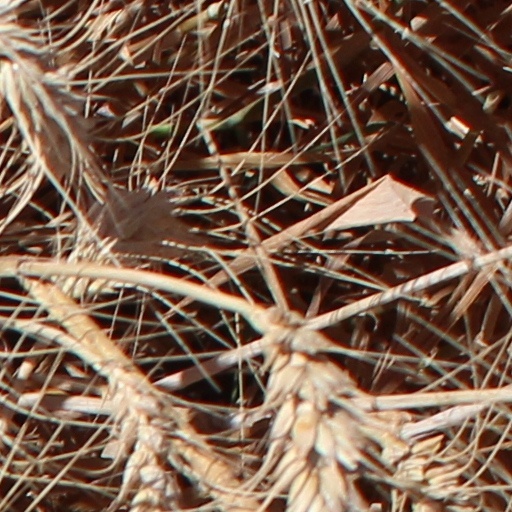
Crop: wheat